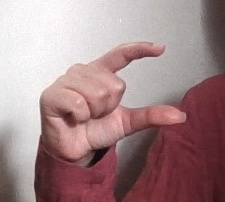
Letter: dal